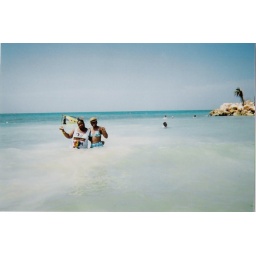
What clear blue waters they have in Jamaica....